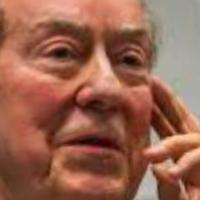
Age group: age 66-80